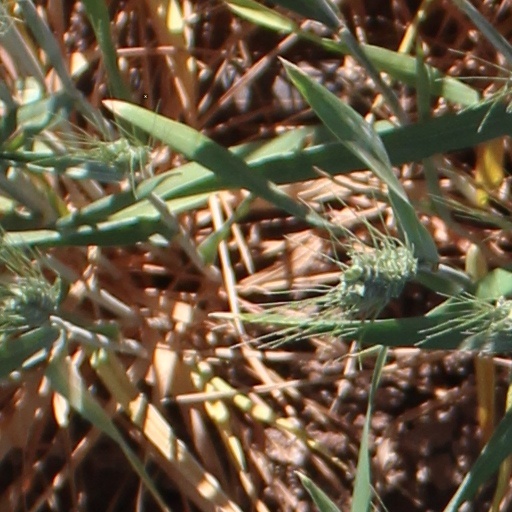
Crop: wheat